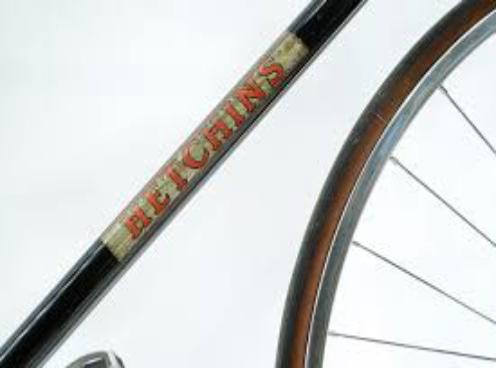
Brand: hetchins
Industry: Transportation